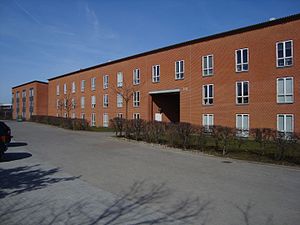
Skelagerkollegiet
Parkeringspladsen foran Skelagerkollegiet.
Skelagerkollegiet i Århus
Skelagerkollegiet ligger i Risskov ved Aarhus.